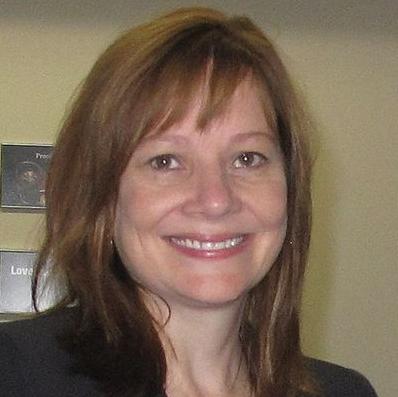
Age: 52